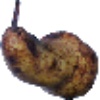
Label: pear_abate